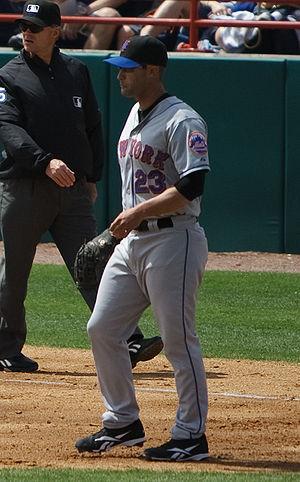
William Chris Carter est un joueur de champ extérieur au baseball. Il a joué dans les Ligues majeures avec les Red Sox de Boston de saison 2008 à 2010 et les Mets de New York en 2010 avant de disputer les saisons 2012 et 2013 au Japon avec les Seibu Lions de la Ligue Pacifique.